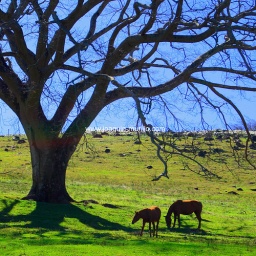
Two horses under the dry tree V